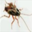
Label: cockroach